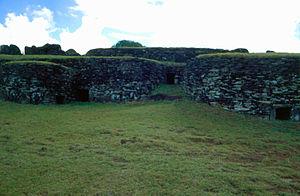
Cet article recense les sites concernés par l'observatoire mondial des monuments en 2000.
Cet article recense les sites concernés par l'observatoire mondial des monuments en 1996.